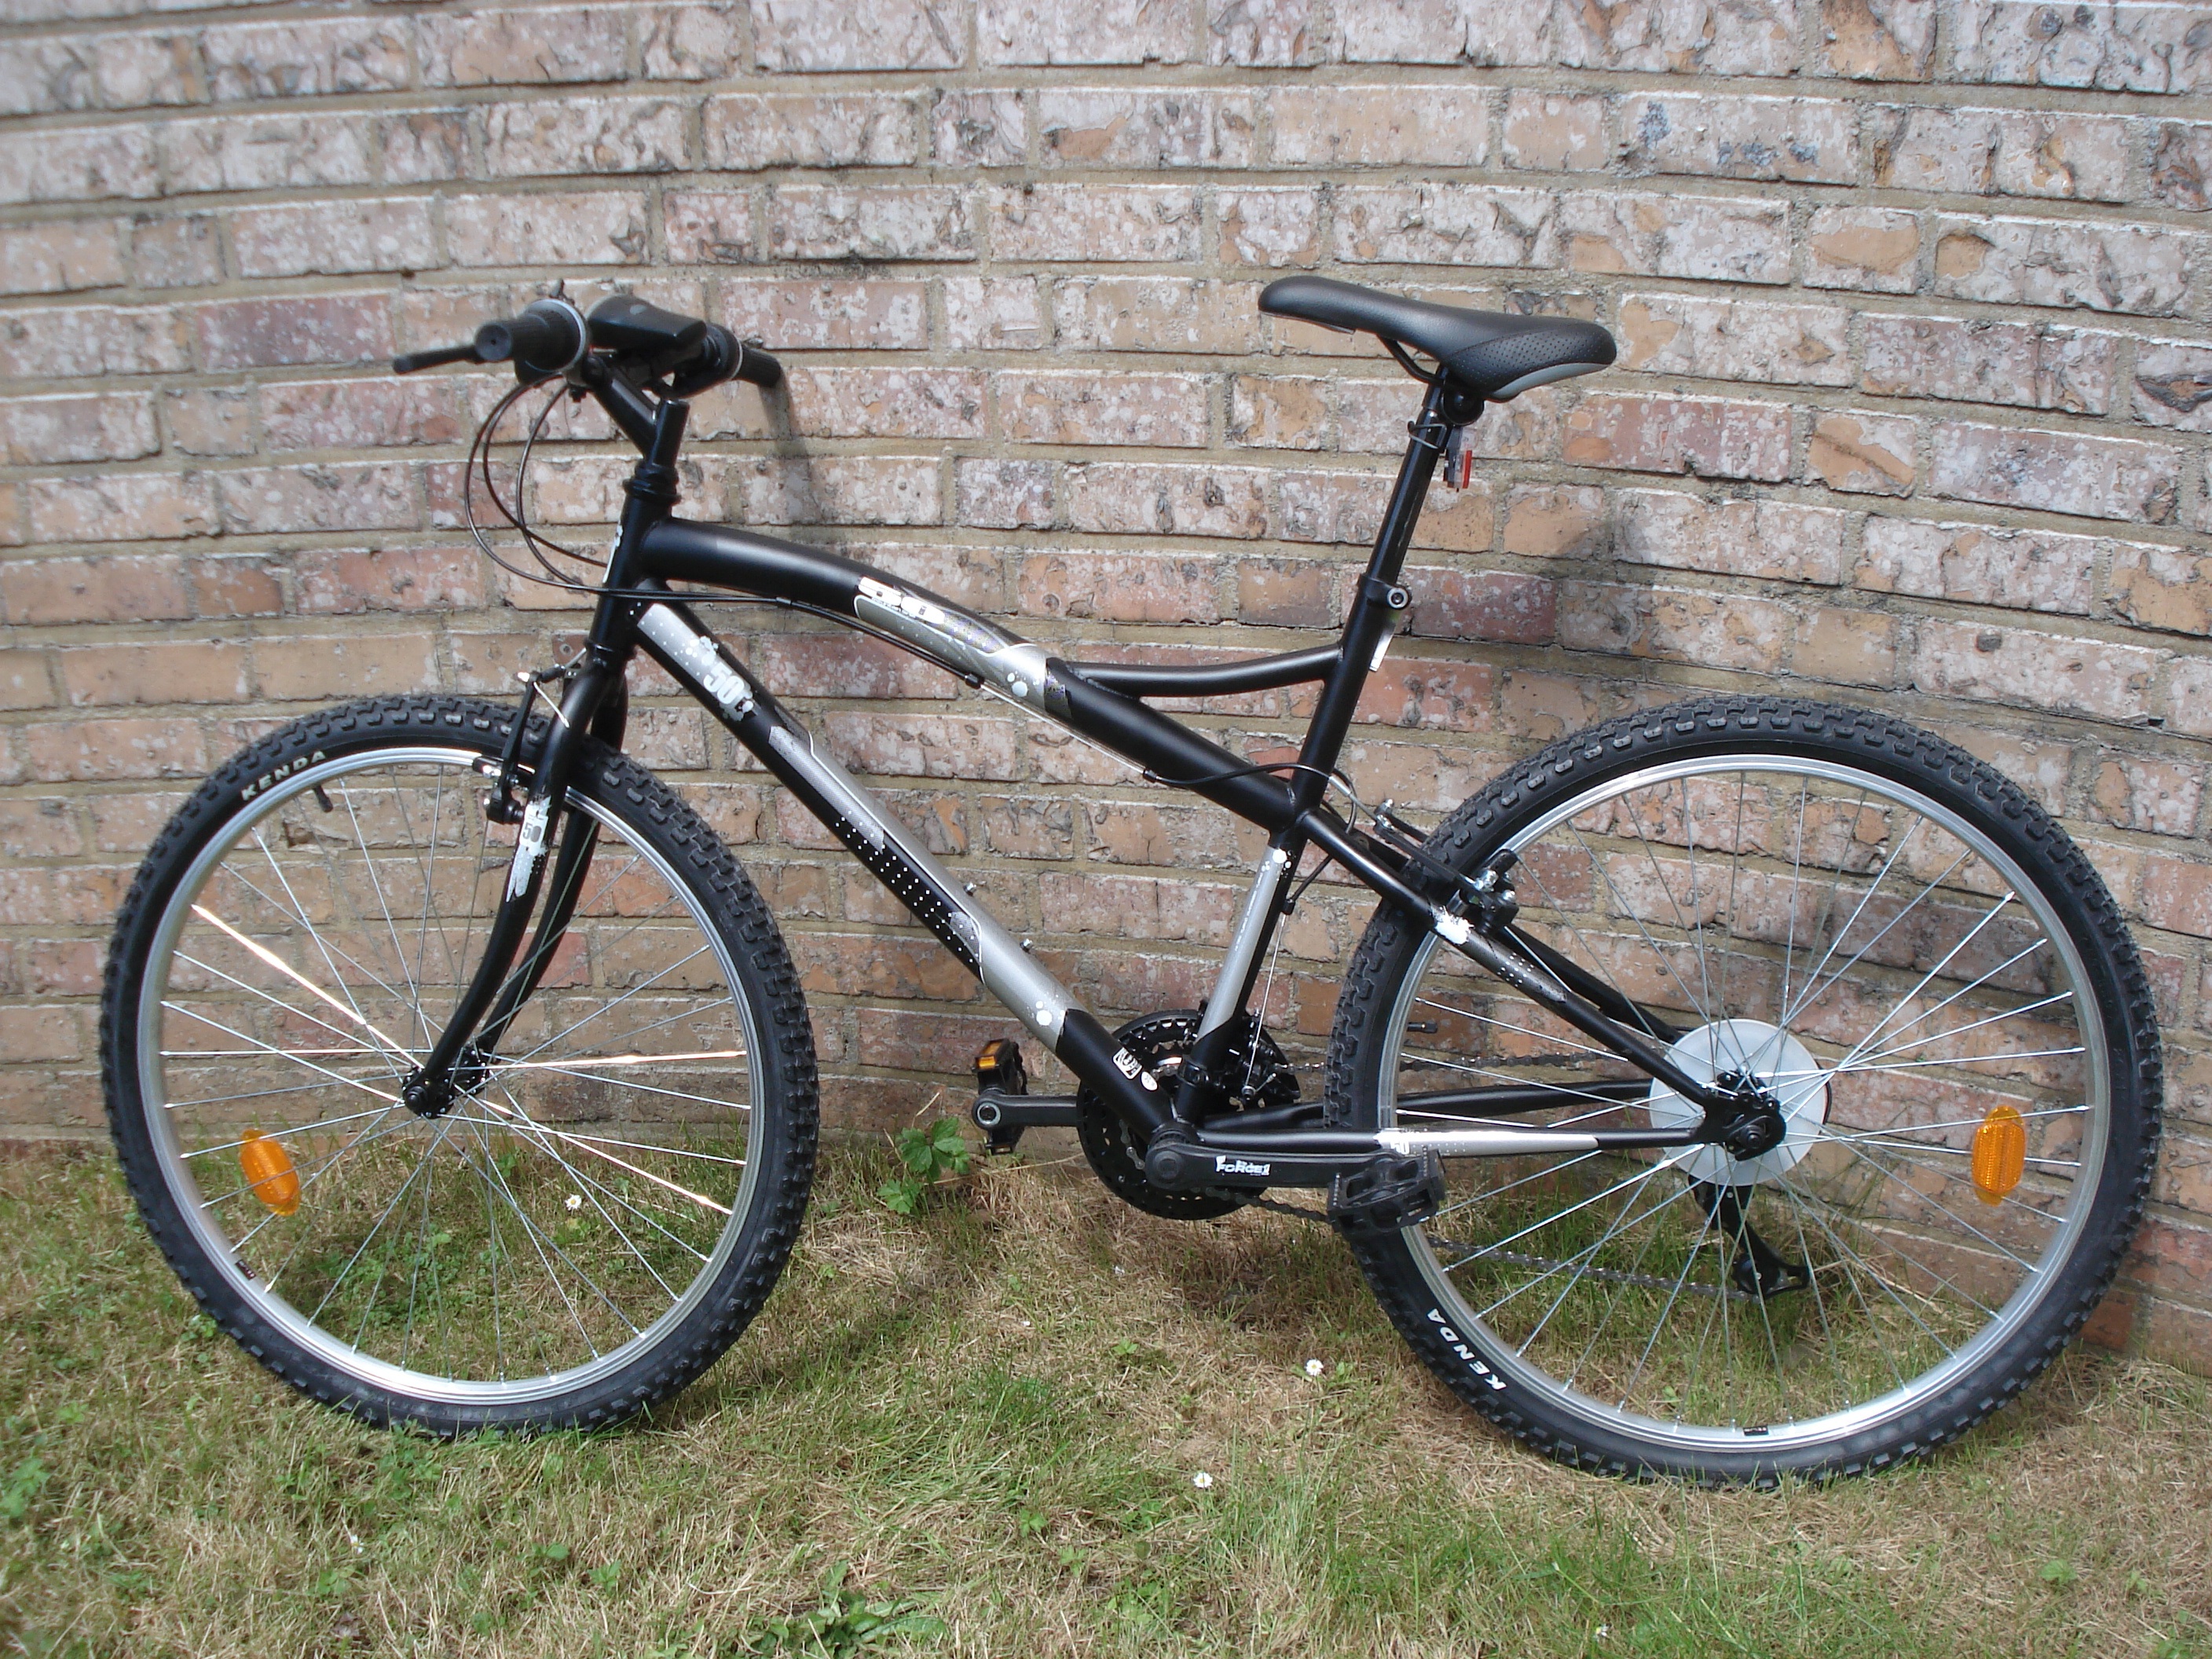
wheel, bicycle, bike, transportation, transport, vehicle, cycle, sports equipment, mountain bike, freeride, bicycle frame, land vehicle, cyclo cross bicycle, road bicycle, racing bicycle, hybrid bicycle